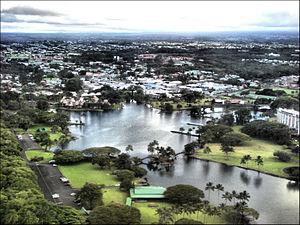
Hawaï est un État des États-Unis. Constitué d'un archipel de 137 îles, il s'agit du seul État américain situé en dehors du continent nord-américain, puisqu'il est situé en Océanie, et de l'un des deux États américains non contigus, avec l'Alaska. Les huit principales îles sont Niihau, Kauai, Molokai, Lanai, Kahoolawe, Maui, l'île d'Hawaï et Oahu, où se trouve la capitale Honolulu. L'archipel fait partie de la Polynésie et se situe dans le centre de l'océan Pacifique nord, à 3 718 kilomètres au sud de la péninsule d'Alaska, à 3 792 kilomètres à l'ouest-sud-ouest de Punta Gorda, sur la côte californienne, et à 5 713 kilomètres à l'est de l'île de Hokkaidō au Japon. En outre, il est le 50ᵉ et dernier État à avoir été admis dans l'Union, le 21 août 1959. La variété de ses paysages, marqués notamment par un volcanisme très actif, un climat tropical humide et un patrimoine naturel endémique, en font une destination prisée aussi bien des touristes que des scientifiques.